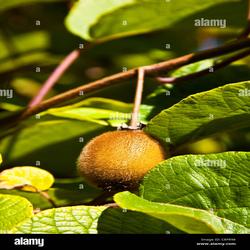
Label: Kiwi